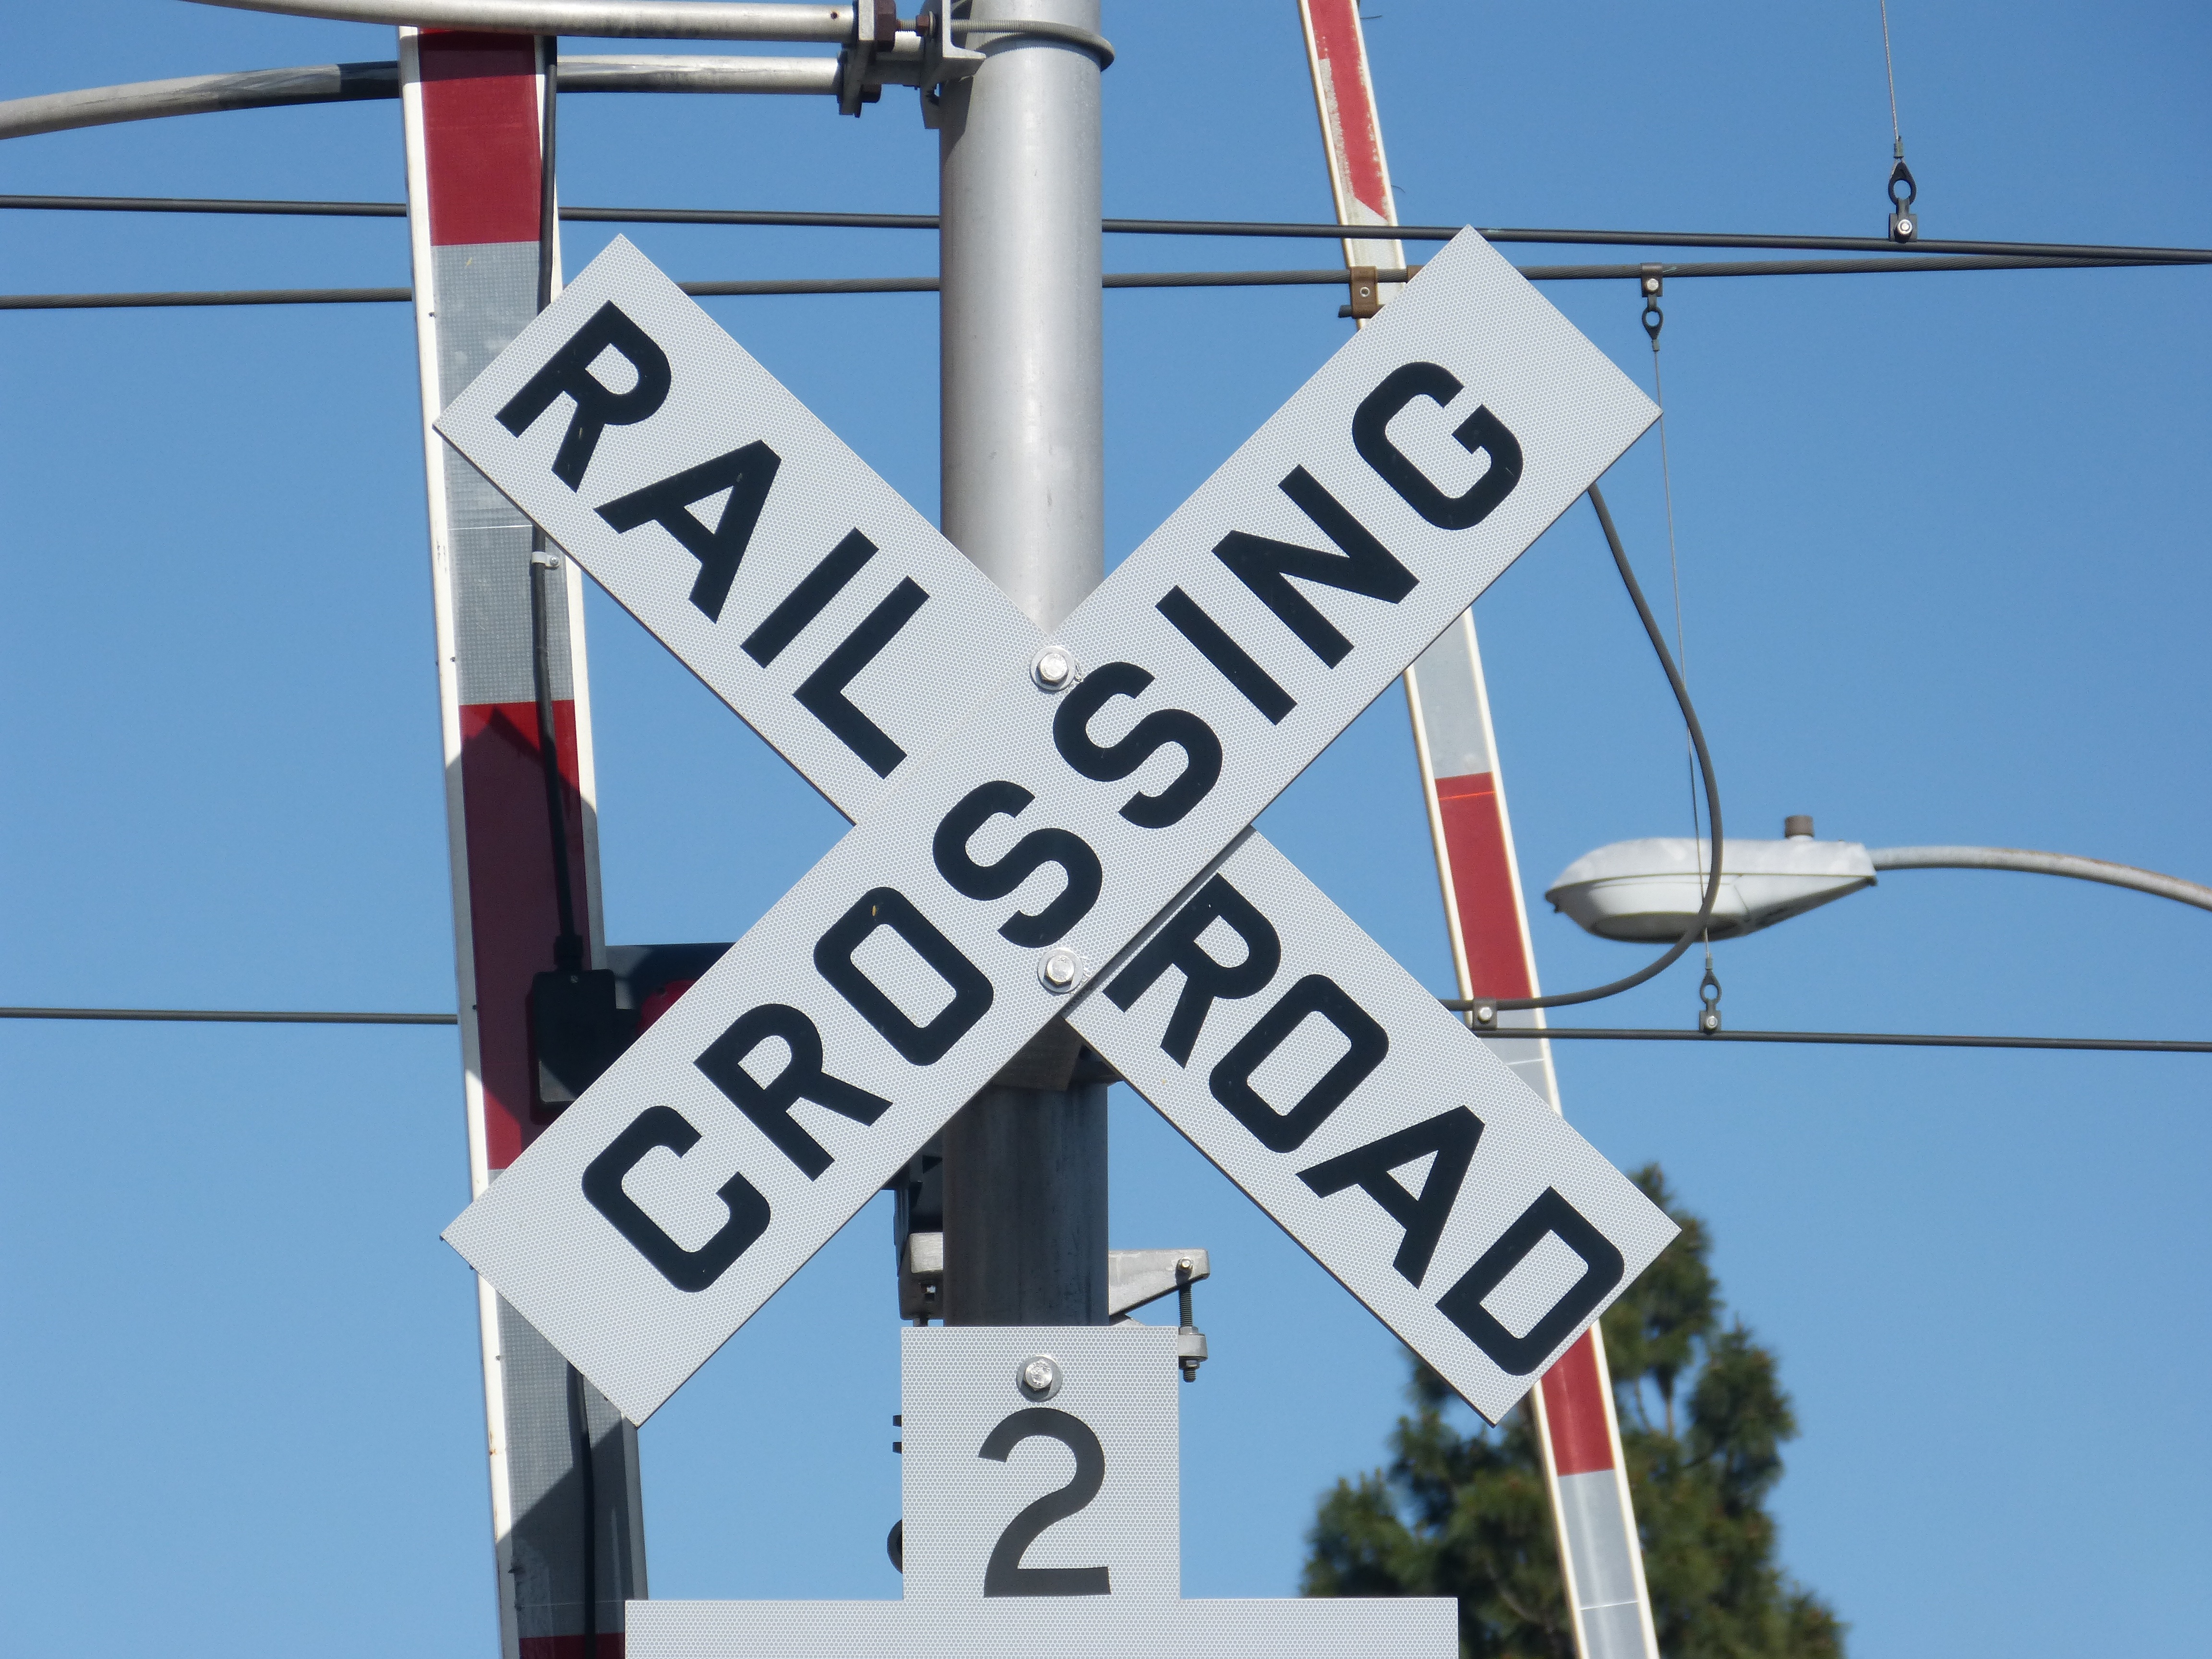
wind, train, sign, line, mast, machine, street sign, signage, caution, warning, traffic sign, railroad crossing, railroad crossing sign